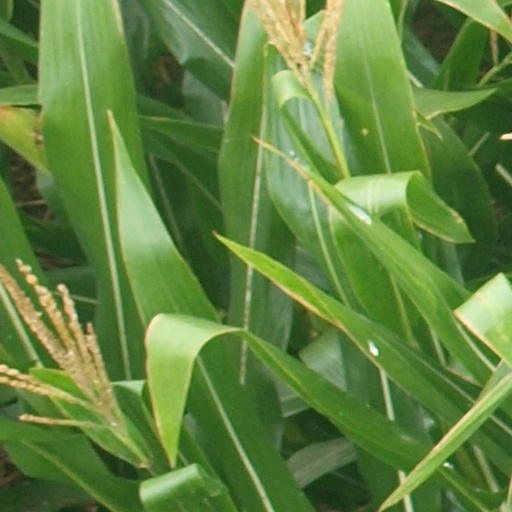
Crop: maize; corn